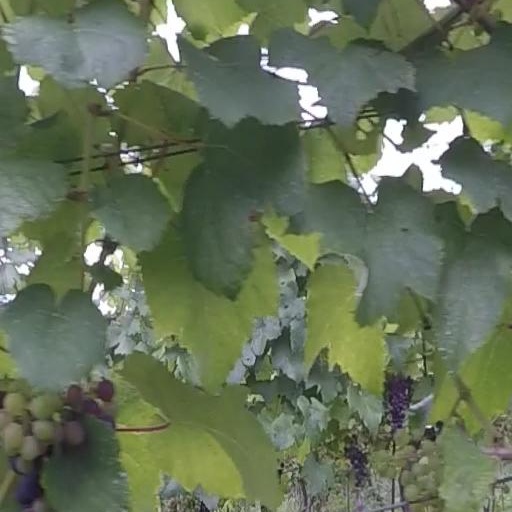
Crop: grape